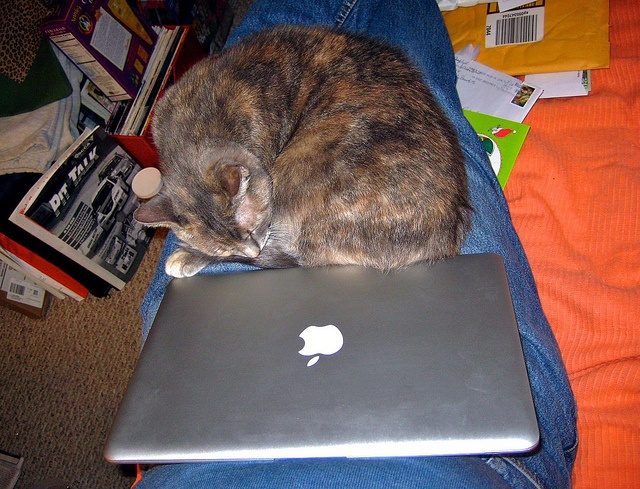
A cat sleeping next to an apple laptop computer.
A cat sitting near a laptop in someone's lap
A cat curled up on a lap, next to a laptop.
A cat lies on the legs of a human next to a laptop.
A large cat lies down next to a laptop.